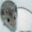
Label: mouse